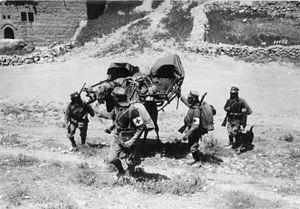
La bataille de Jérusalem est une bataille de la Première Guerre mondiale. Elle fait partie de la campagne du Sinaï et de la Palestine et oppose les forces de l'Empire britannique à celles de l'Empire ottoman soutenu par l'Allemagne. Elle consiste en une série d'opérations livrées en novembre et décembre 1917 dans le sud de la Palestine, alors partie de l'Empire ottoman, et s'achève par la victoire des Britanniques et de leurs alliés australiens et néo-zélandais qui s'emparent de Jérusalem.
Un grand nombre d'animaux furent utilisés par les belligérants lors de la Première Guerre mondiale, principalement des équidés pour le transport et la cavalerie, des chiens pour le transport et la transmission des messages, ainsi que des pigeons voyageurs. Dans une Europe encore largement paysanne, soldats et officiers vont vivre pendant ces années de guerre largement au milieu des bêtes qui seront victimes en nombre du conflit, certaines apportant aussi du réconfort aux soldats, comme les mascottes. Ainsi plus de 11 millions de chevaux, d'ânes et de mules seront tués pendant la guerre.
La bataille de Damas, chute de Damas ou prise de Damas est une bataille de la Première Guerre mondiale. Elle fait partie de la campagne du Sinaï et de la Palestine et oppose les forces alliées de l'Empire britannique et du royaume hachémite du Hedjaz, proclamé en 1916, à celles de l'Empire ottoman soutenu par l'Allemagne. Les forces ottomanes, défaites en Palestine, se replient vers la Syrie ottomane. Menacées d'encerclement par les forces britanniques de l'Egyptian Expeditionary Force et les insurgés arabes, elles doivent abandonner Damas.